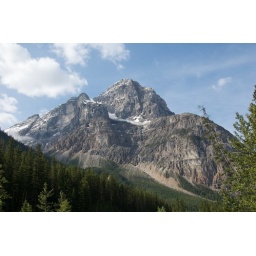
A majestic looking mountain off the trans-canada highway near Field, BC